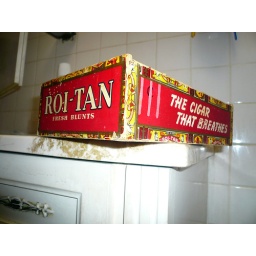
grandma keeps this old box in the bathroom closet.